Broadward

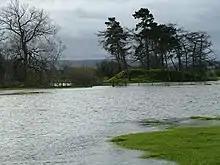
The remains of the motte, now wooded, with the River Clun in flood around it.

Broadward Hall is a Grade II Listed building, largely a 19th-century remodelling of an 18th-century house, with a castellated Gothic appearance. Broadward dates back much earlier however, and was a medieval settlement with township status within the Clungunford parish. The hall is a private residence and is not open to visitors.